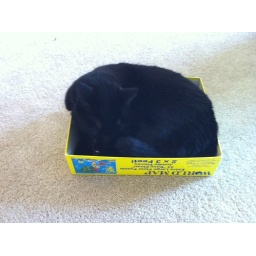
cat in a box